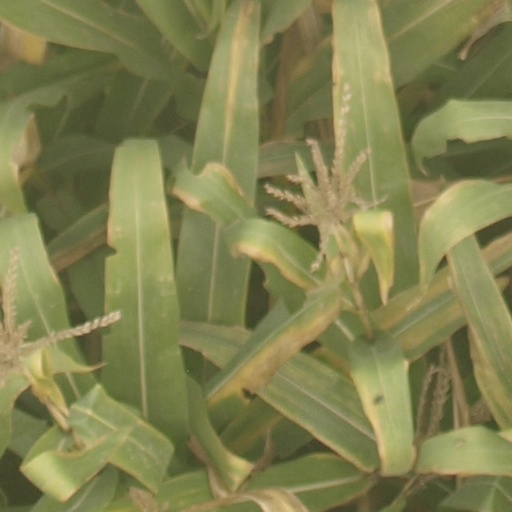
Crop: maize; corn